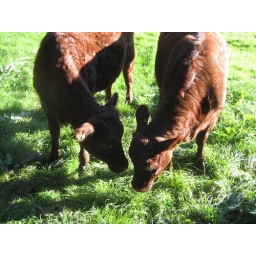
cows in field near Bunces